Monocacy Aqueduct

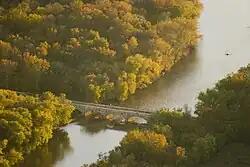
Monocacy Aqueduct from the air

The Monocacy Aqueduct — or C&O Canal Aqueduct No. 2 — is the largest aqueduct on the Chesapeake and Ohio Canal, crossing the Monocacy River just before it empties into the Potomac River in Frederick County, Maryland, USA. The 438 foot (133.5 m) aqueduct was built by three separate contractors between 1829 and 1833 at a cost of US$127,900.